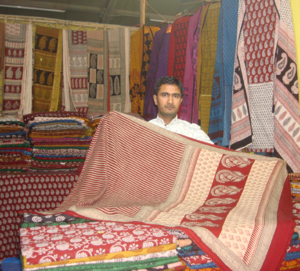
Bagh est une ville du district de Dhar, dans l'état de Madhya Pradesh, en Inde. Elle est connue pour ses grottes, qui sont des chambres bouddhistes taillées dans le roc avec des peintures murales. Le nom de la ville tire son nom de ces grottes ; selon la légende locale, il y avait des tigres vivants dans ces grottes bouddhistes abandonnées.